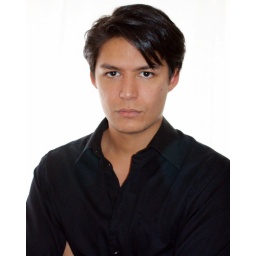
I had my subject stand in front of a window on a bright sunny day which had a white curtain.